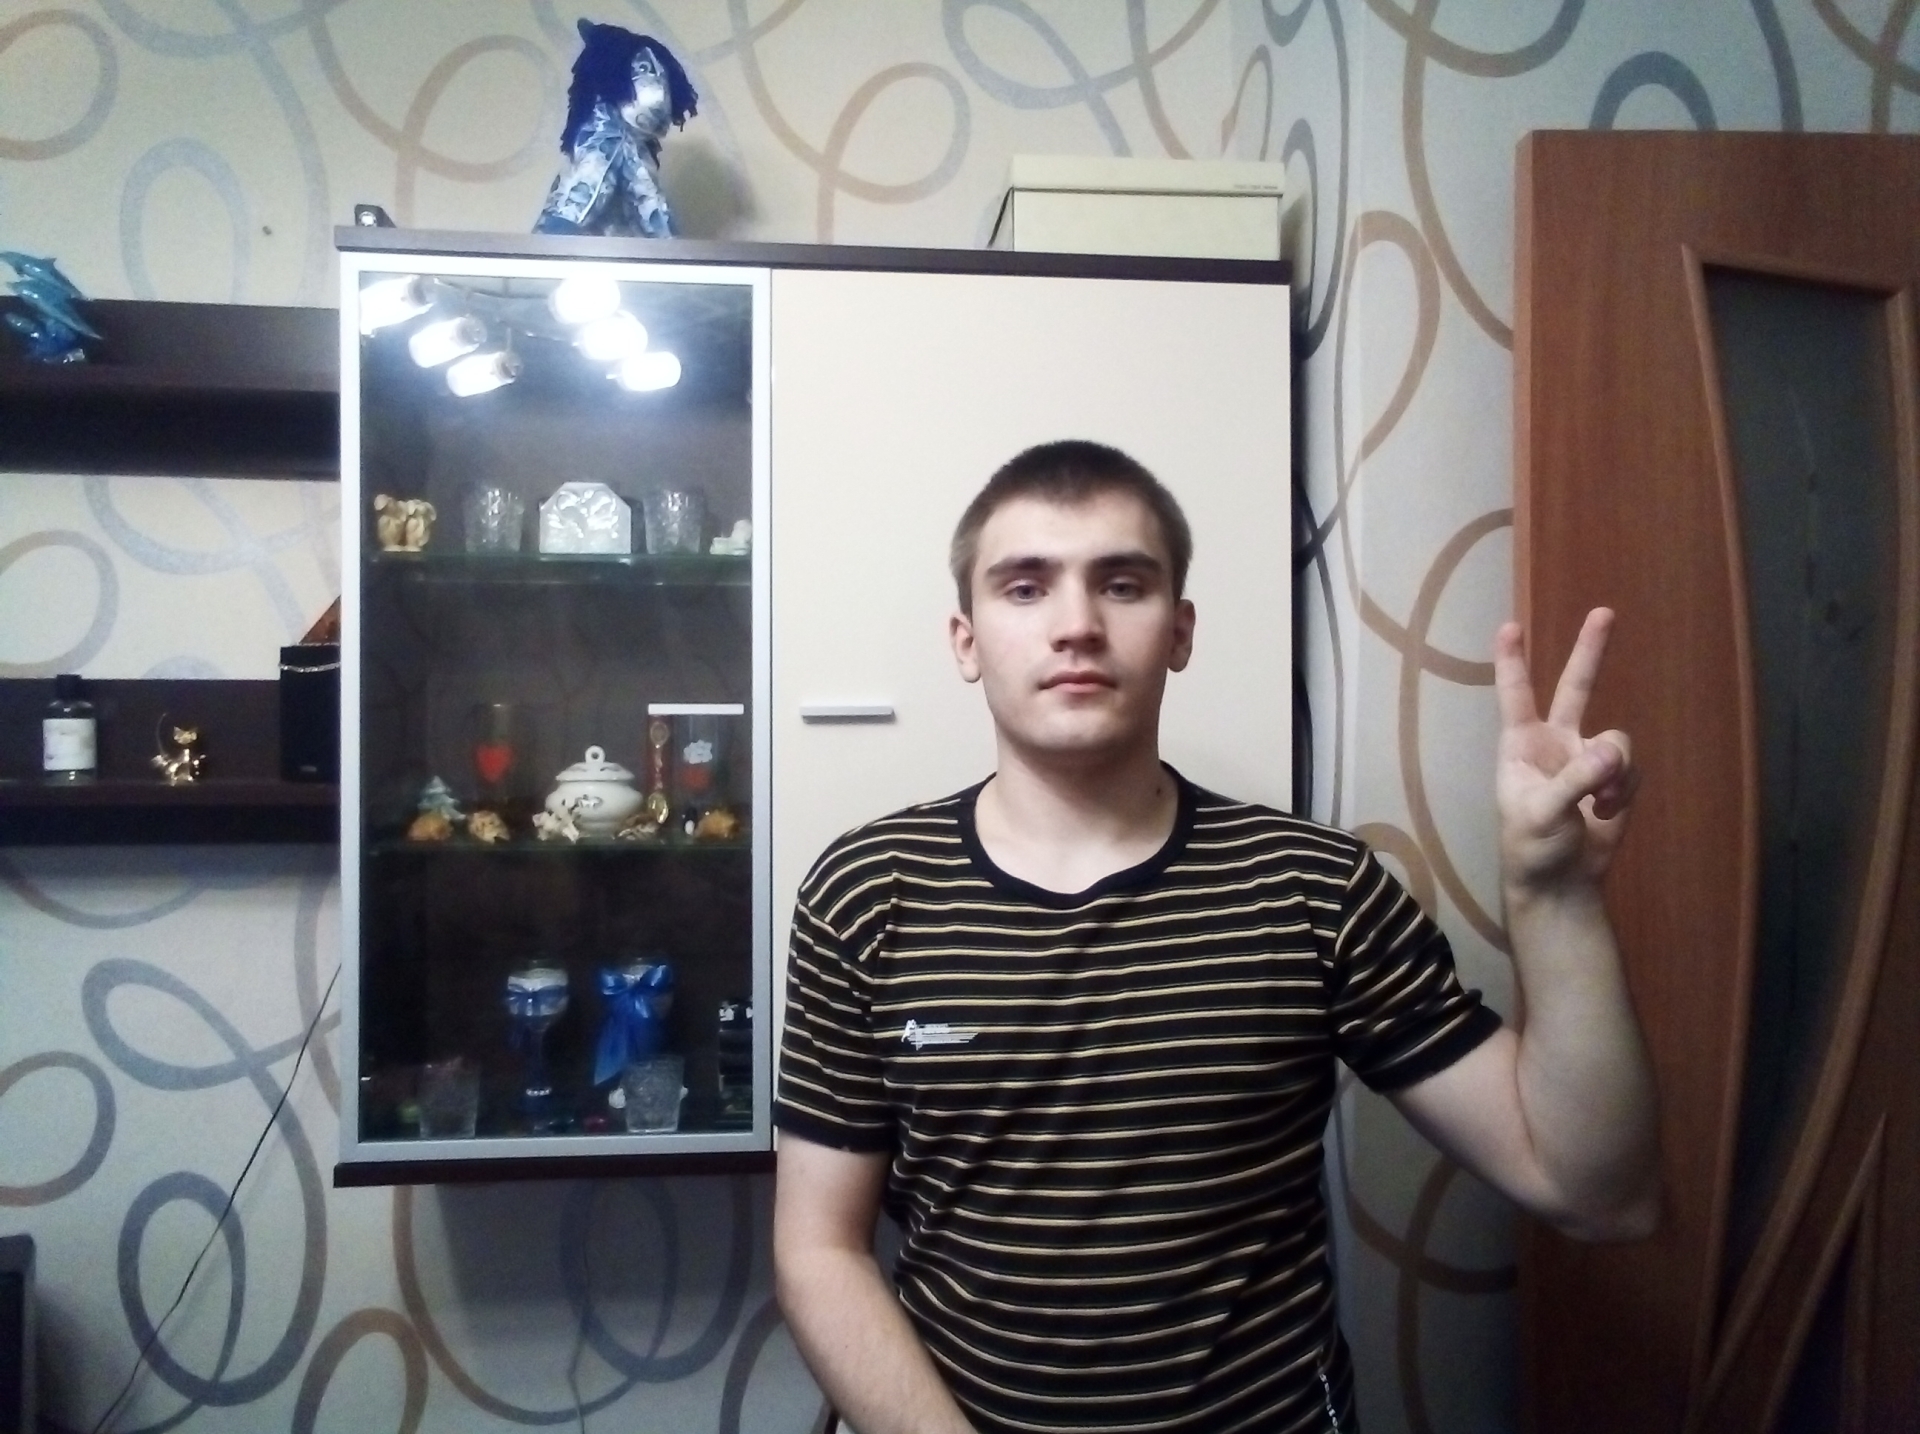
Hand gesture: peace